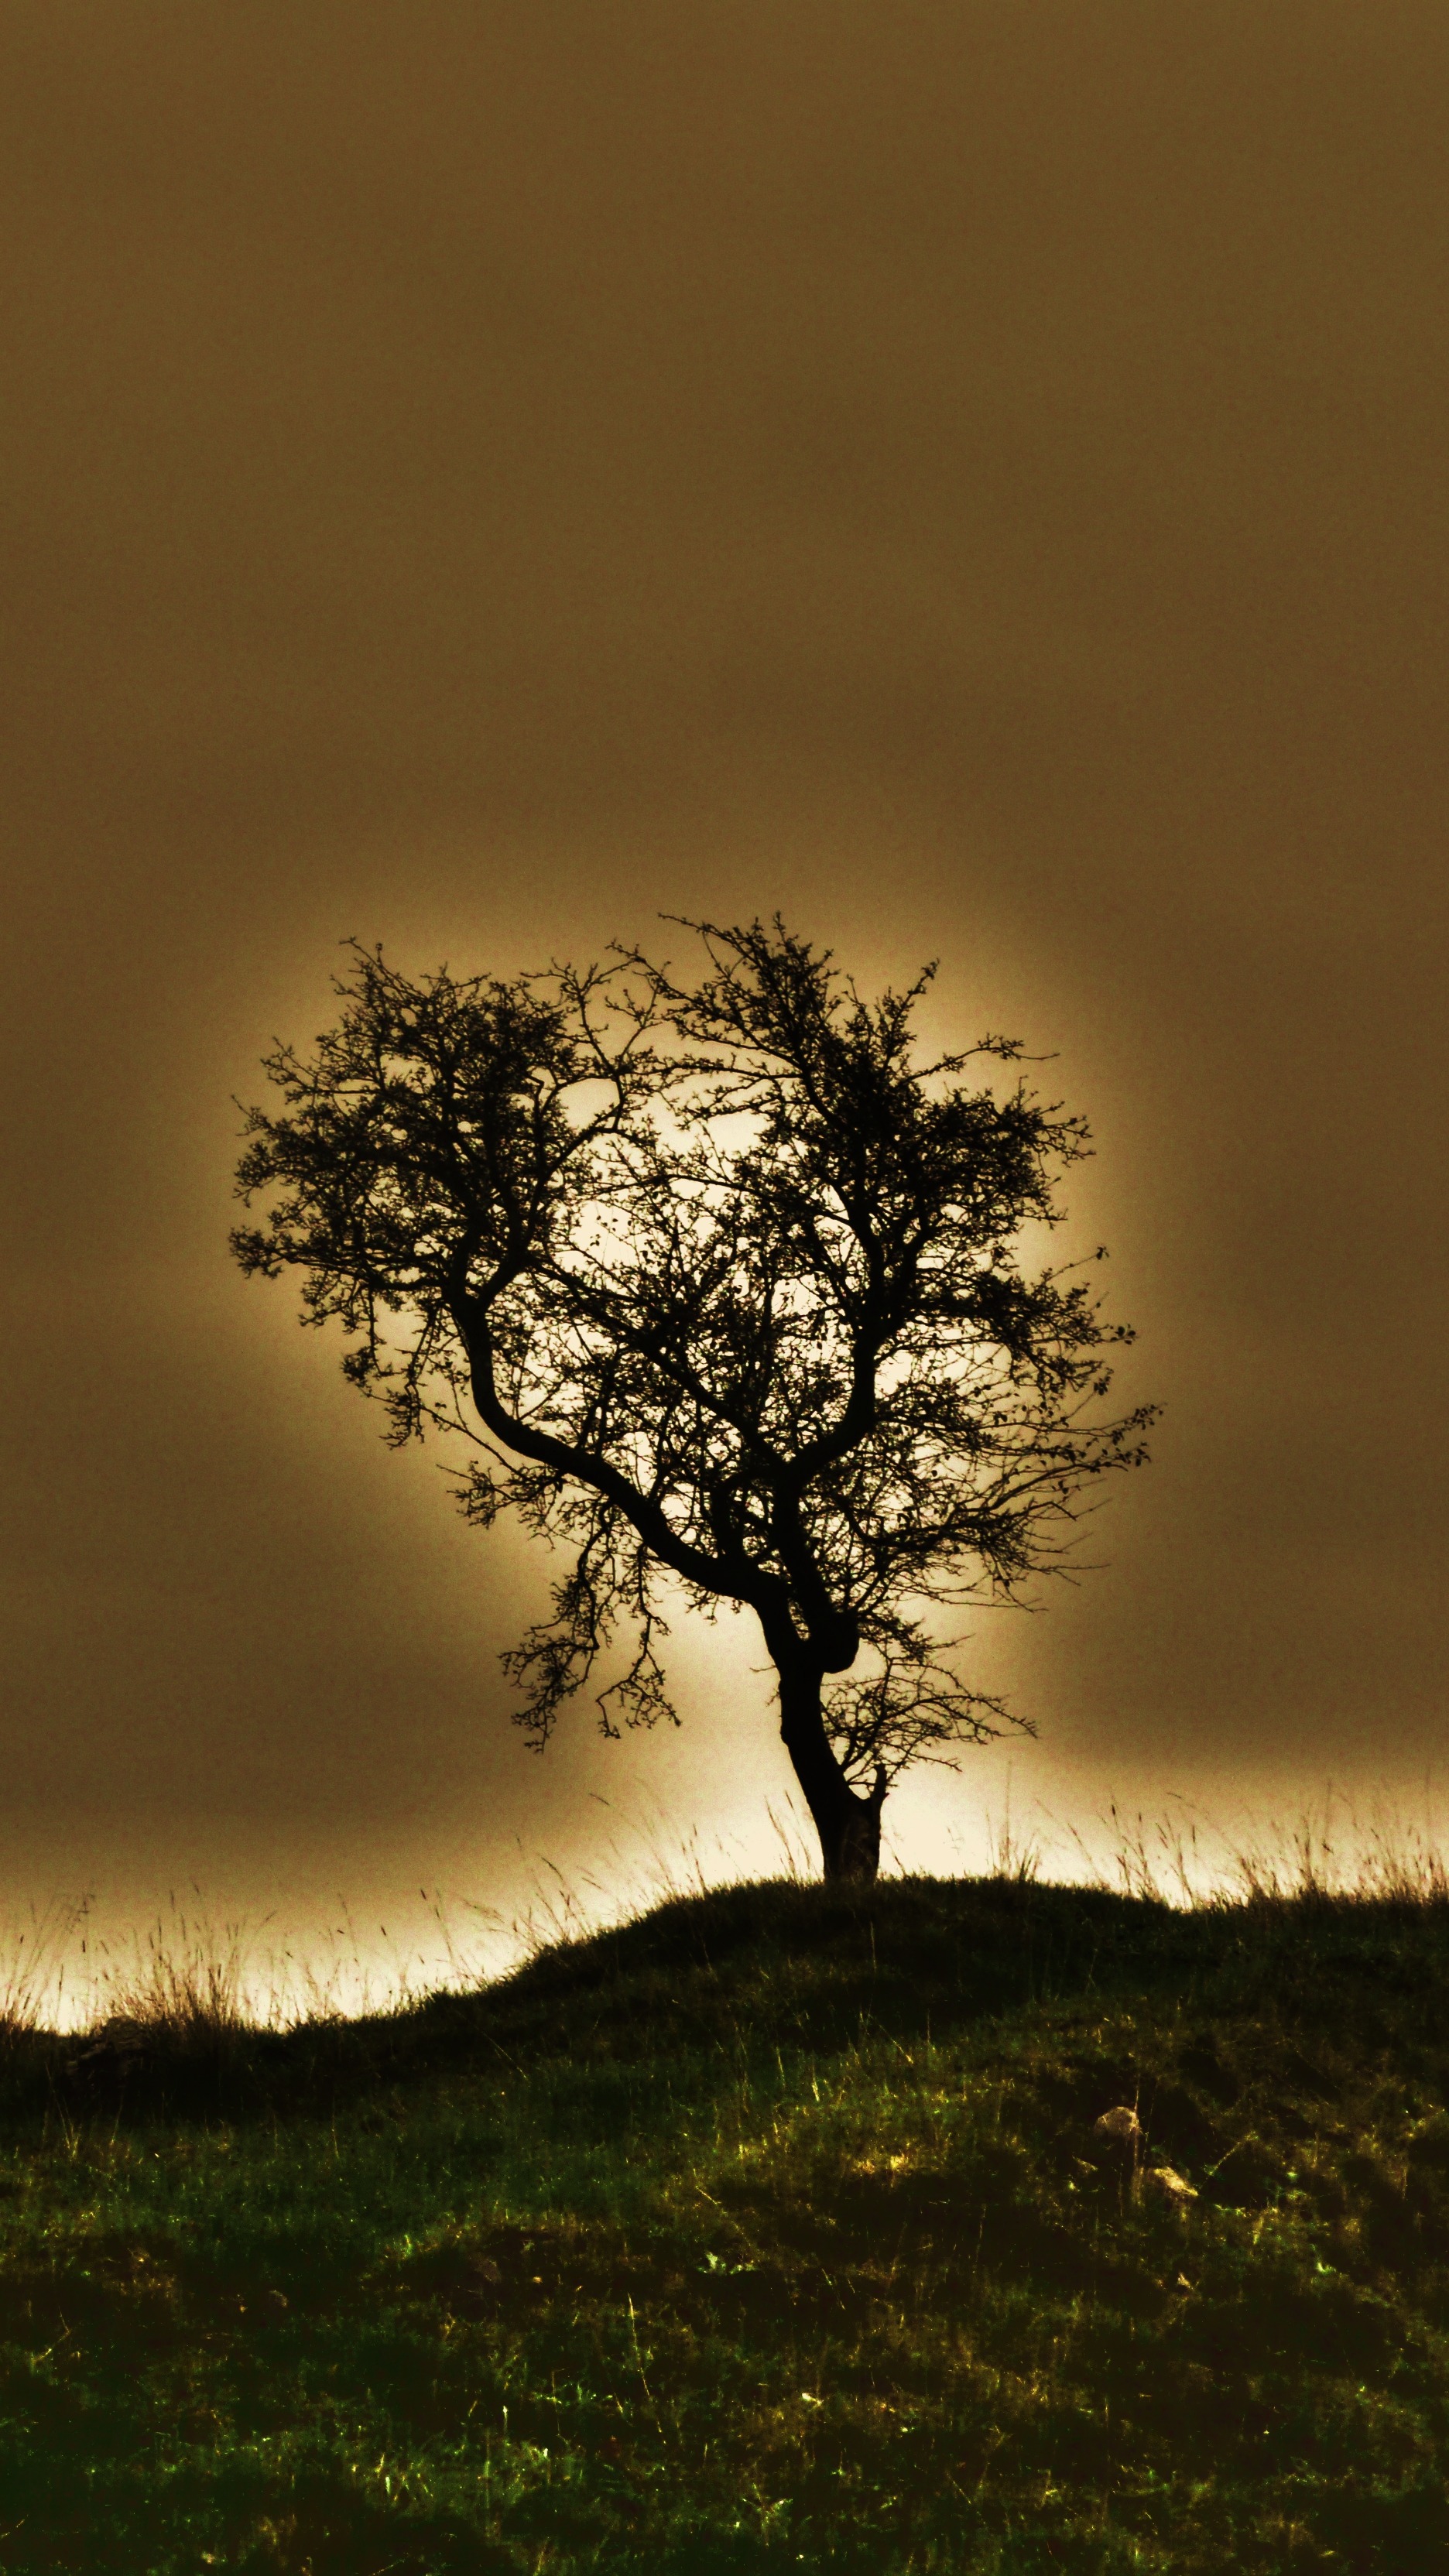
tree, nature, grass, horizon, branch, silhouette, light, cloud, plant, sky, sun, sunrise, sunset, mist, sunlight, morning, leaf, hill, dawn, dusk, evening, reflection, autumn, darkness, savanna, background, seasons, branches, effects, atmospheric phenomenon, woody plant